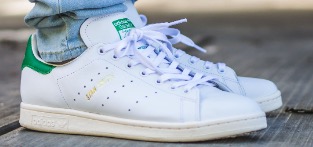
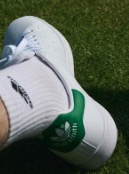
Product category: misc
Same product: yes